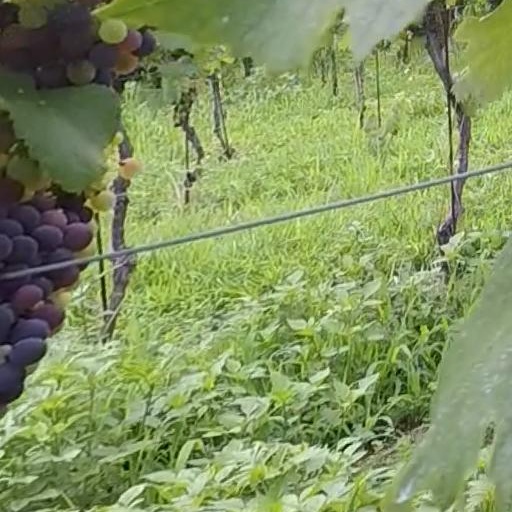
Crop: grape